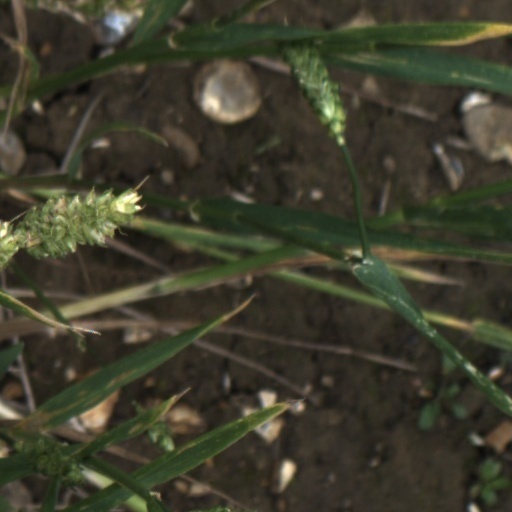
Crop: wheat